Melati van Agam (1940 film)

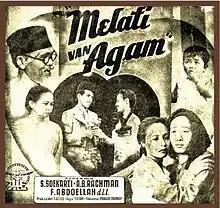
Poster

Melati van Agam (Indonesian for Jasmine of Agam) is a 1940 romance film directed by Tan Tjoei Hock and produced by The Teng Chun. Starring S. Soekarti and A.B. Rachman, the film follows young lovers named Norma and Idrus. The film may be lost.